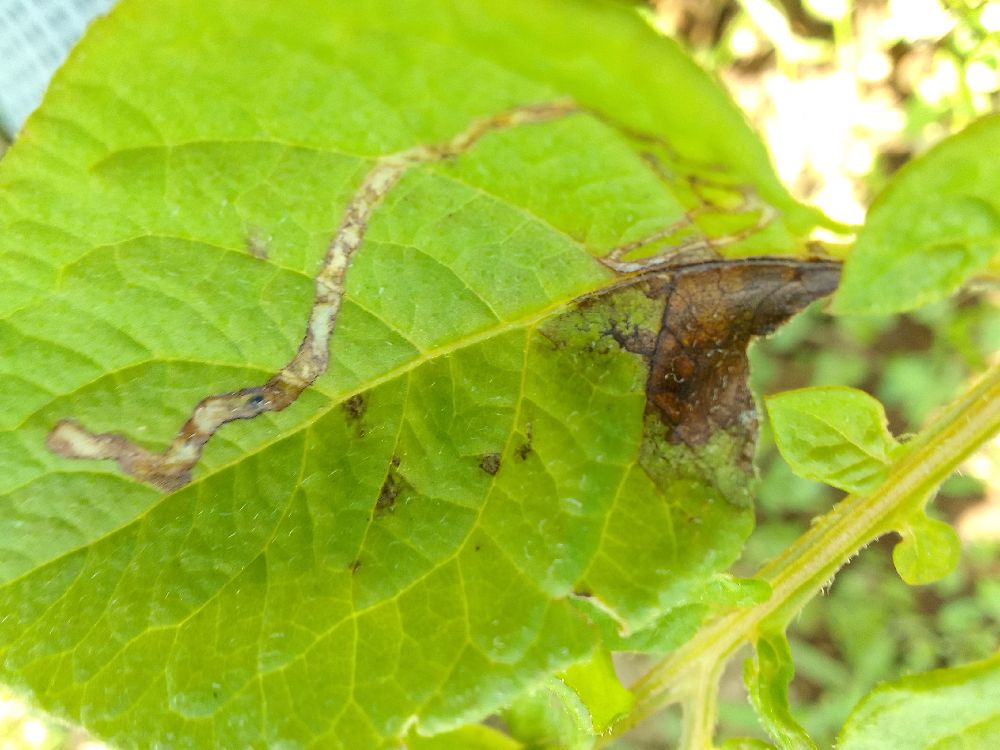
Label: Late blight